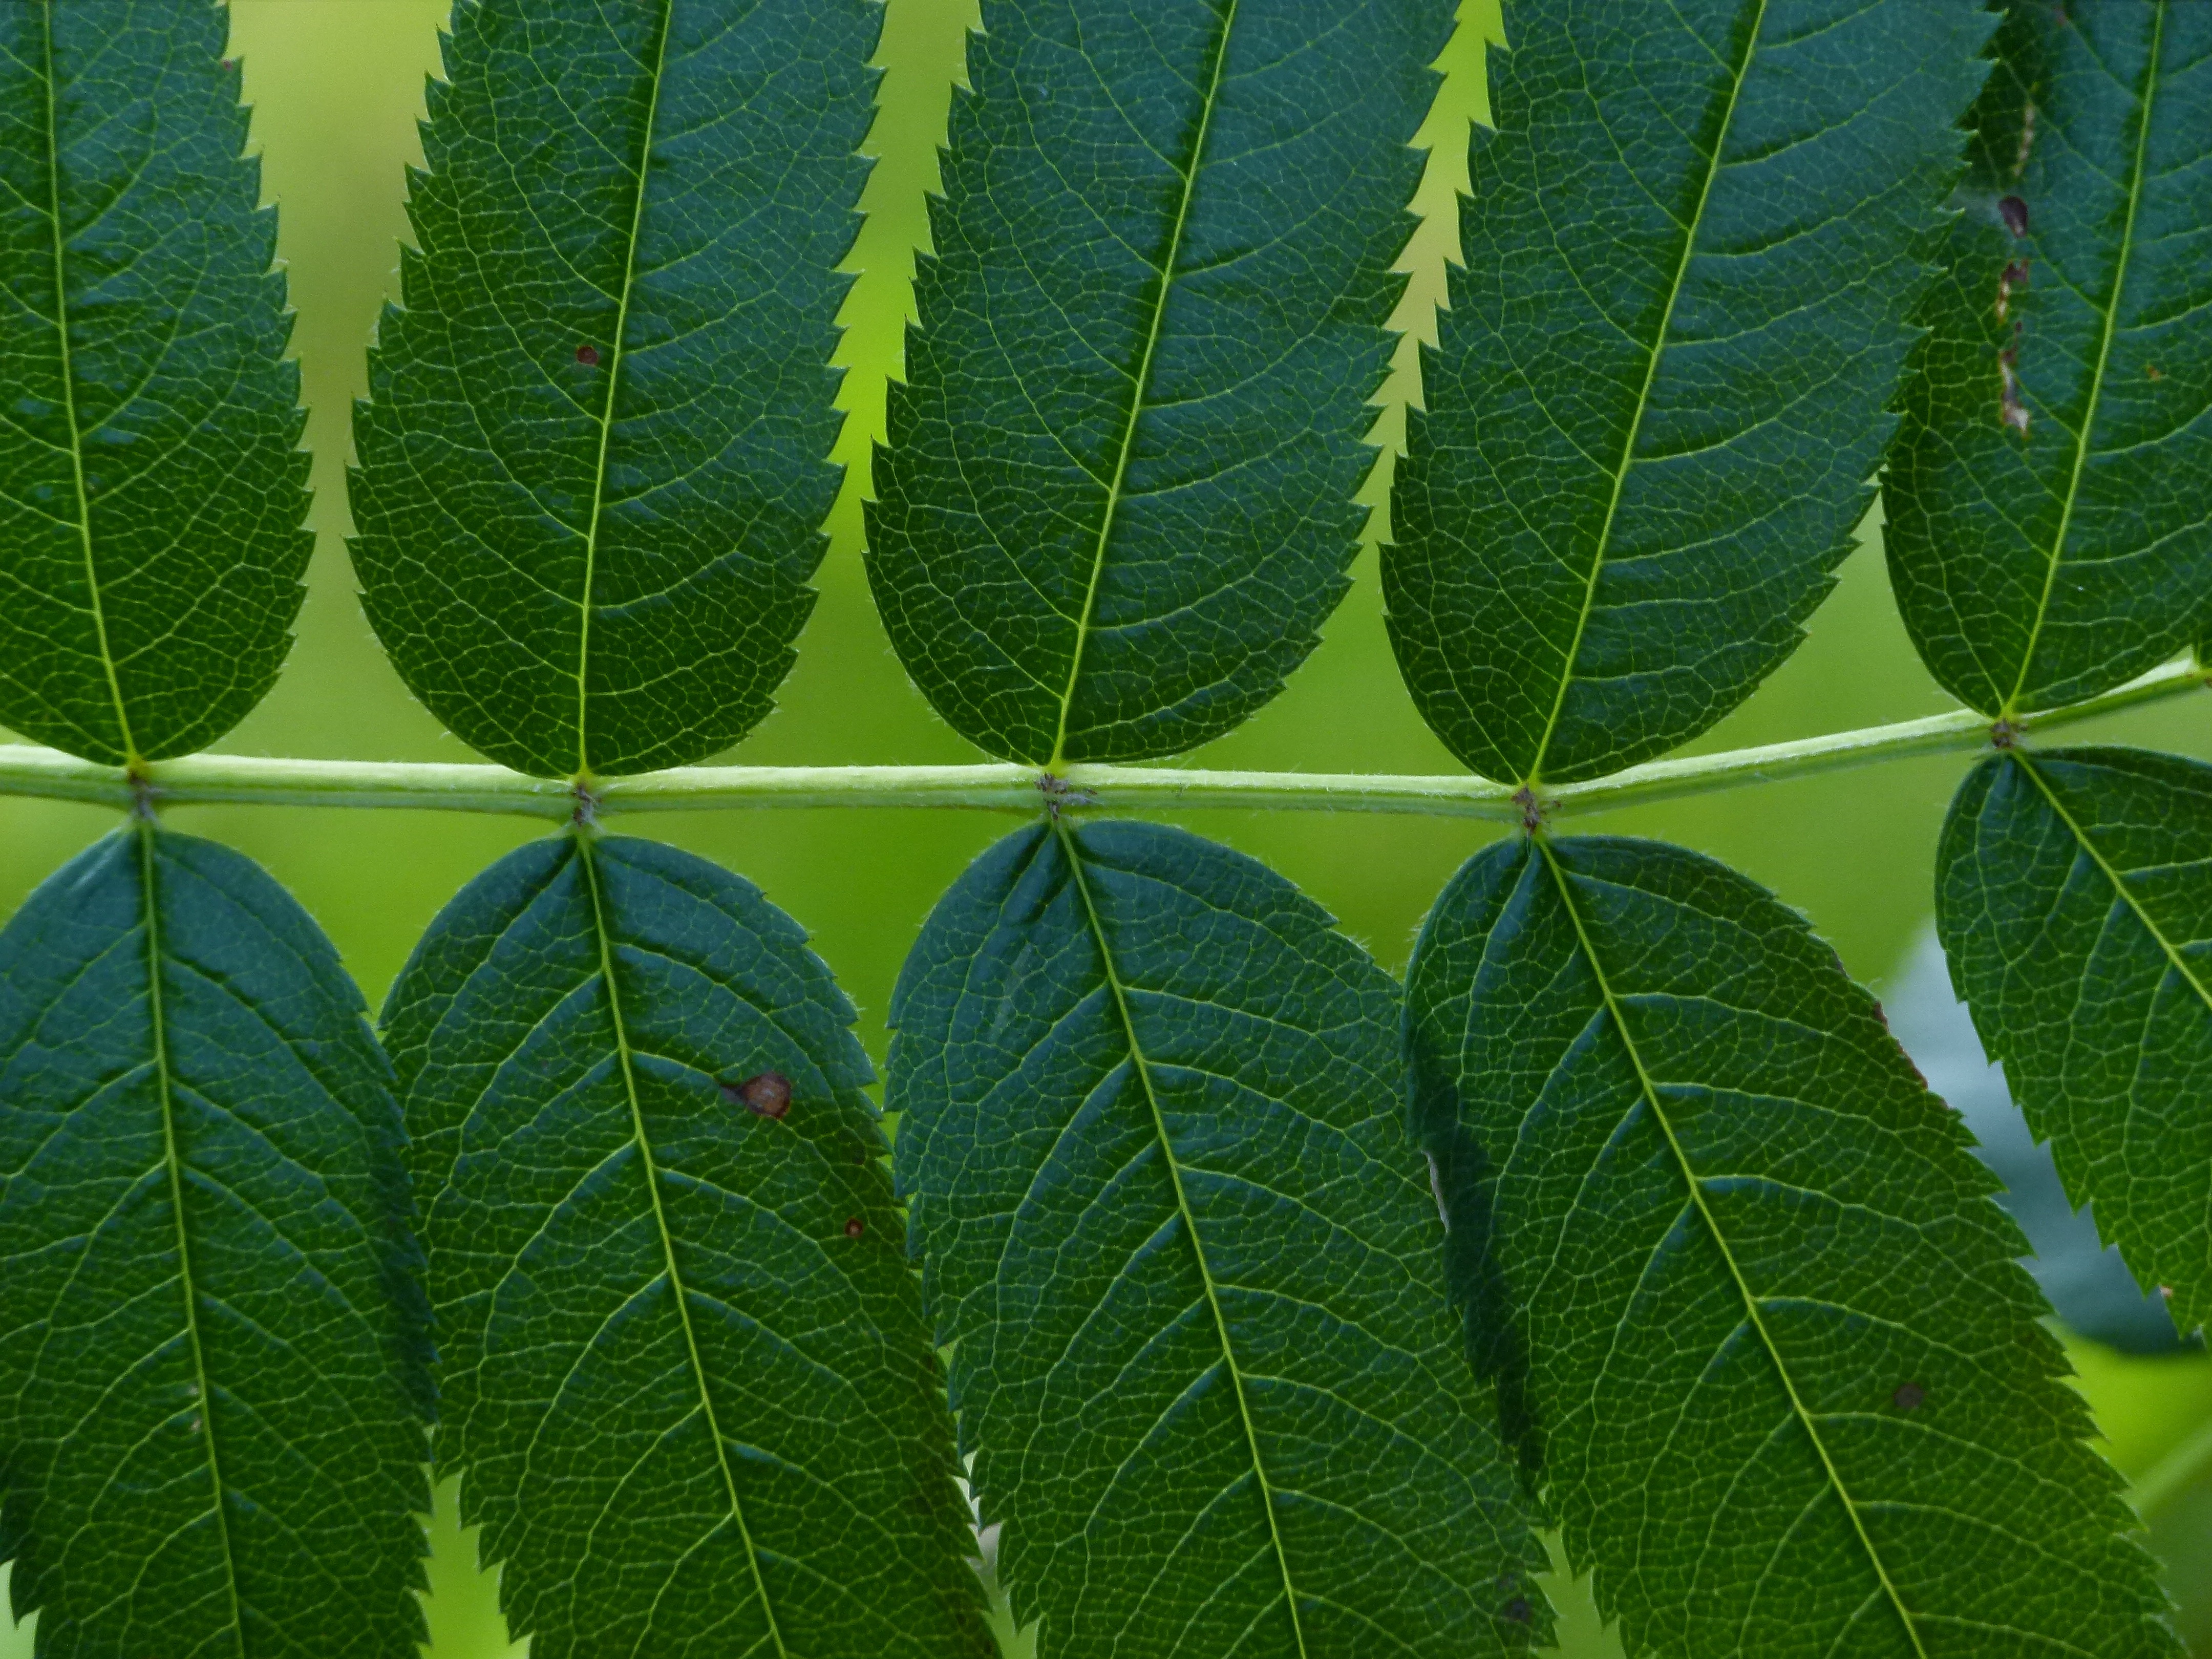
tree, nature, branch, plant, leaf, flower, foliage, green, natural, botany, flora, botanical, leaves, shrub, flowering plant, pinnate, leaflets, plant stem, land plant